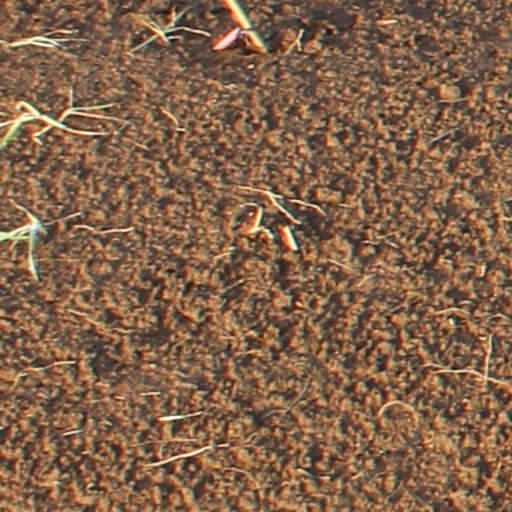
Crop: wheat